Melanie Giles

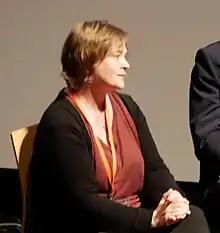
Melanie Giles in a Panel Discussion

Melanie Giles is a British archaeologist and academic, specialising in Iron Age Britain. She is a Professor in European Prehistory at the University of Manchester.